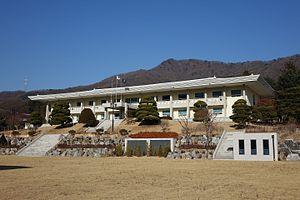
L'Académie d'études coréennes est une structure de recherche vouée à l'étude de la culture coréenne. Elle dépend du ministère de l'éducation de Corée du Sud.